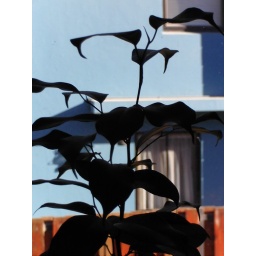
new plant in front of blue house